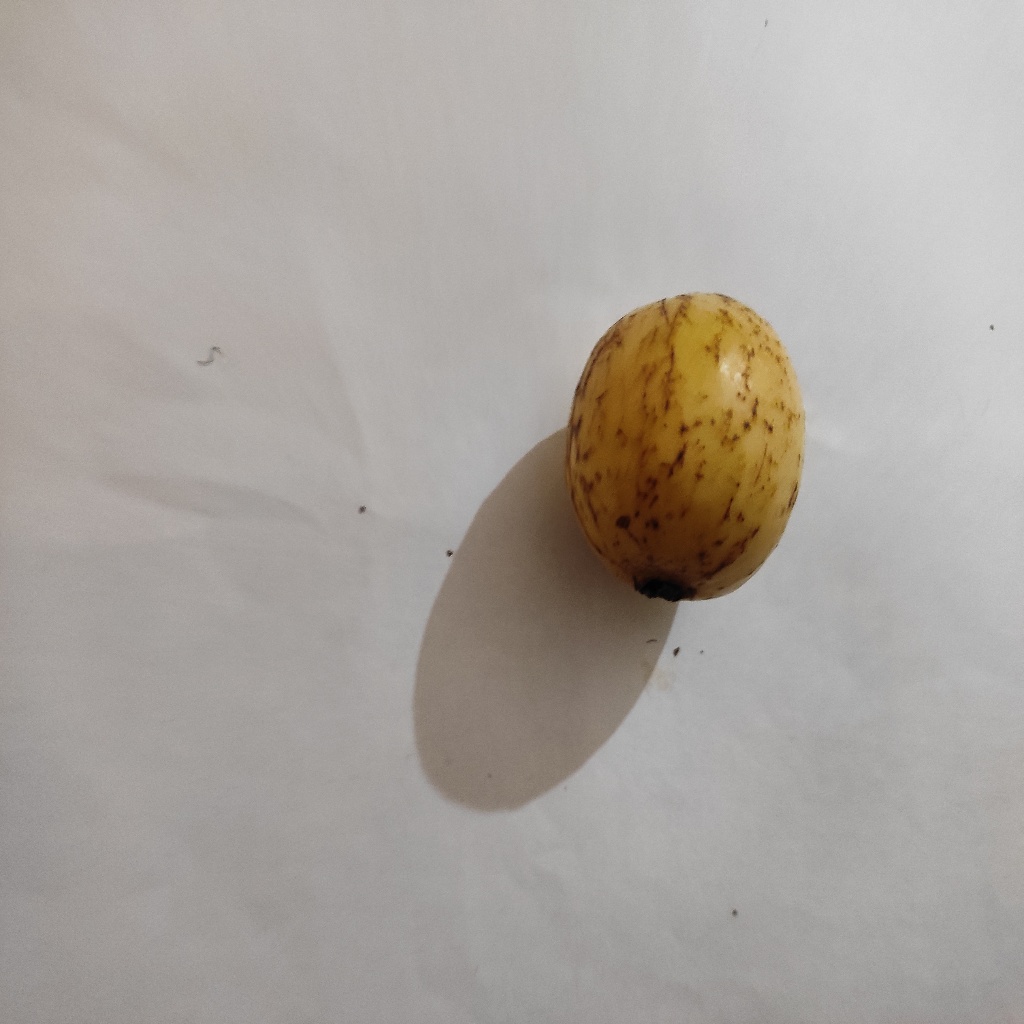
Crop: guava
Quality class: Class_B